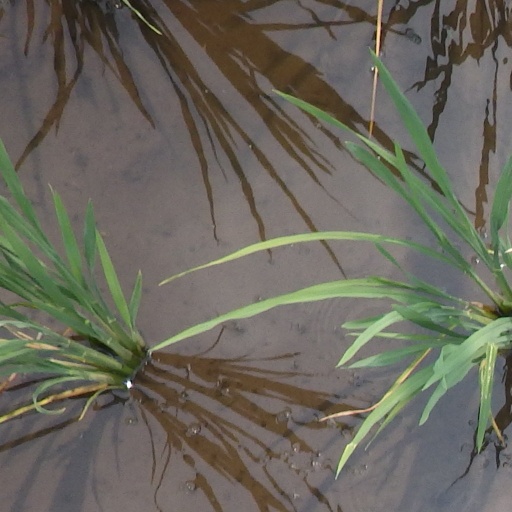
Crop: rice